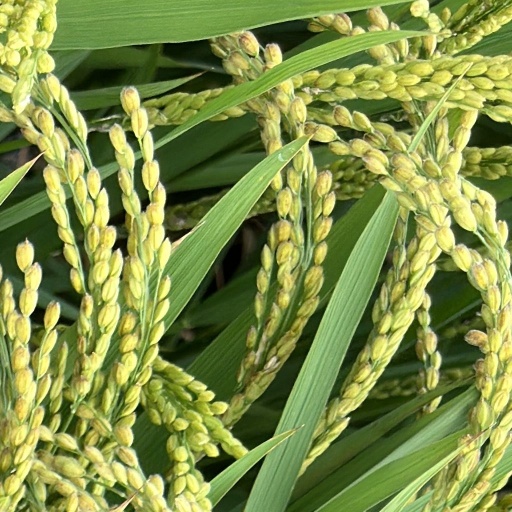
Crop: rice